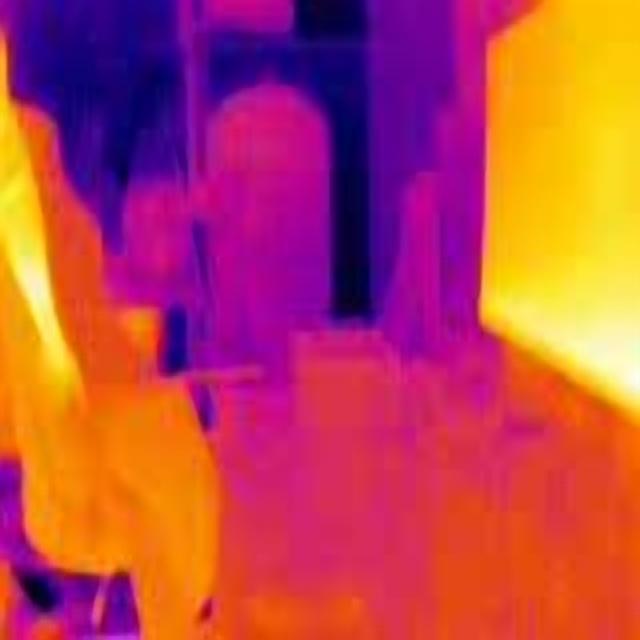
Detected objects:
label: person